South African Class 6E1, Series 7

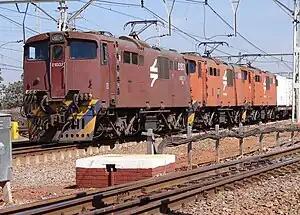
E1807 at Kaalfontein, 23 September 2009

Between 1977 and 1979, the South African Railways placed 150 Class 6E1, electric locomotives with a Bo-Bo wheel arrangement in mainline service.